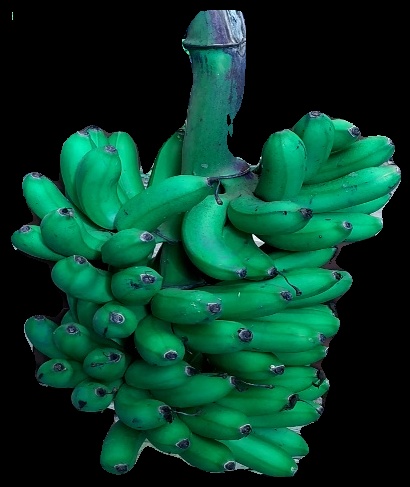
Variety: rasbale
Grade: grade1